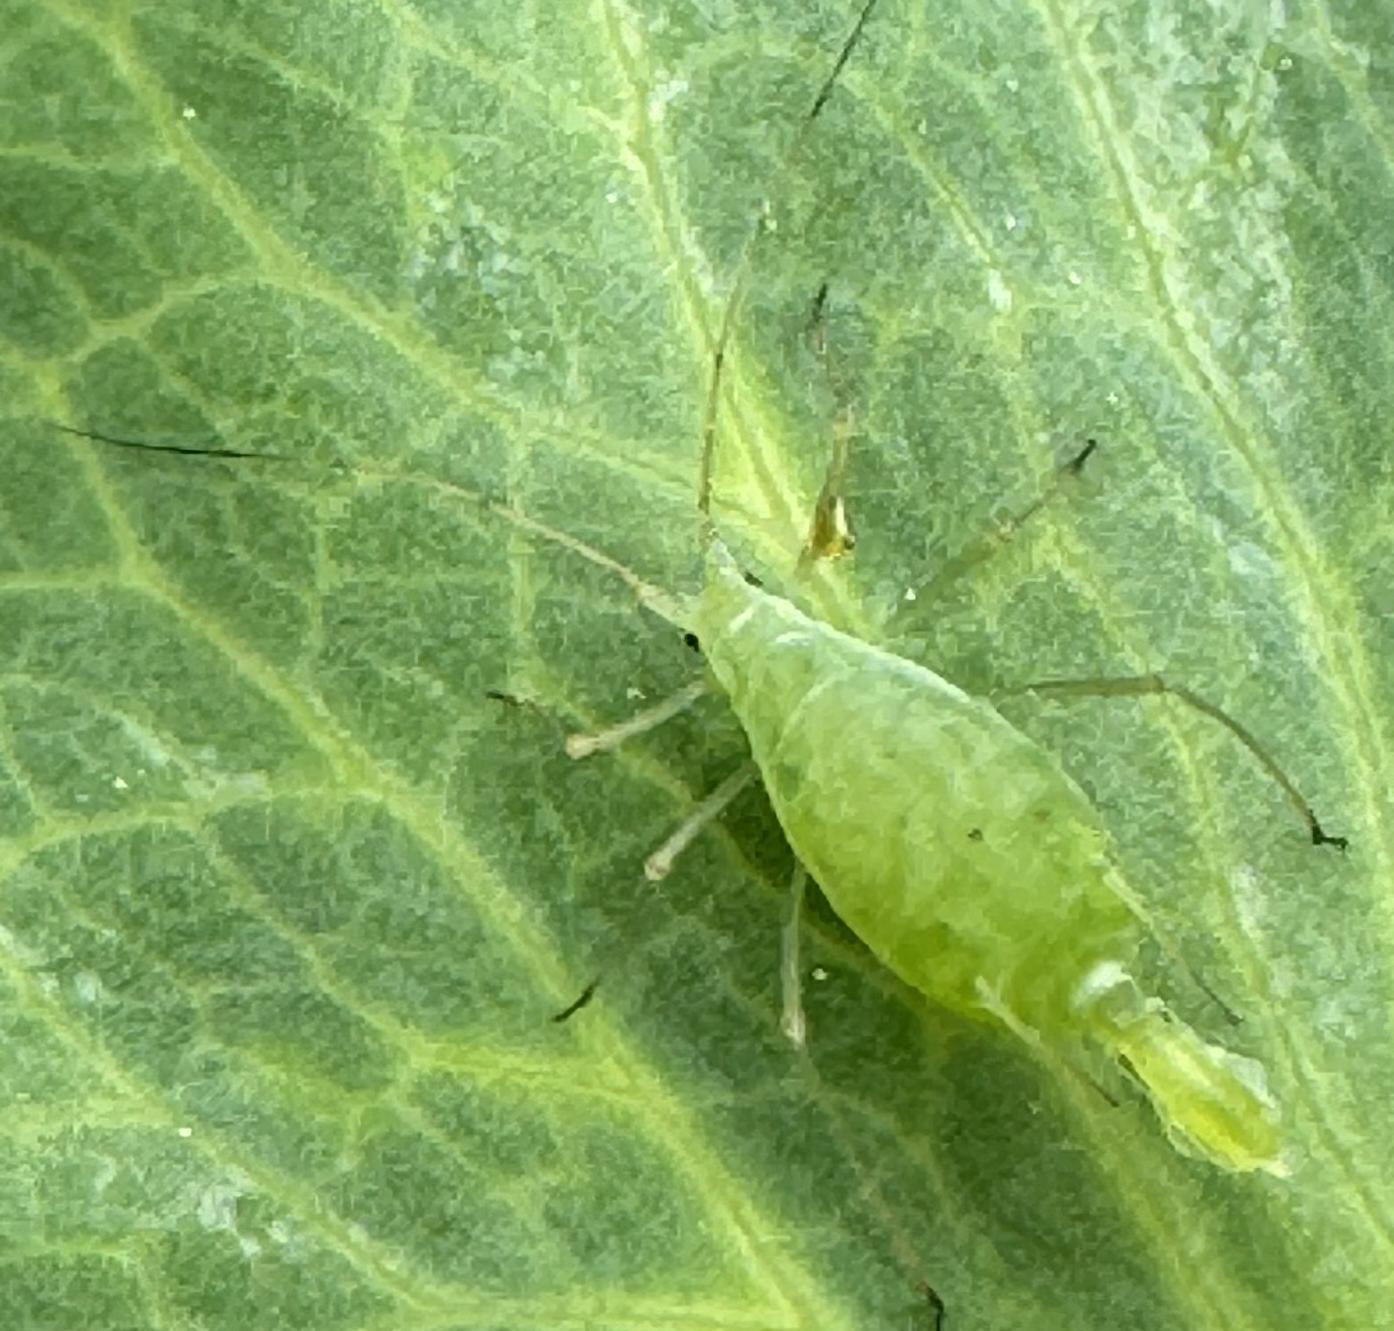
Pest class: pea_aphid